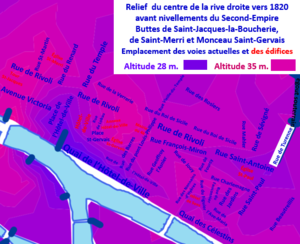
Relief des quartiers du centre-est de Paris vers 1820
Le monceau Saint-Gervais est situé dans le 4ᵉ arrondissement de Paris, dans l'actuel quartier Saint-Gervais. Il correspondait au quartier historique Saint-Gervais, parfois appelé quartier de la Mortellerie ; c'est une partie du Marais.